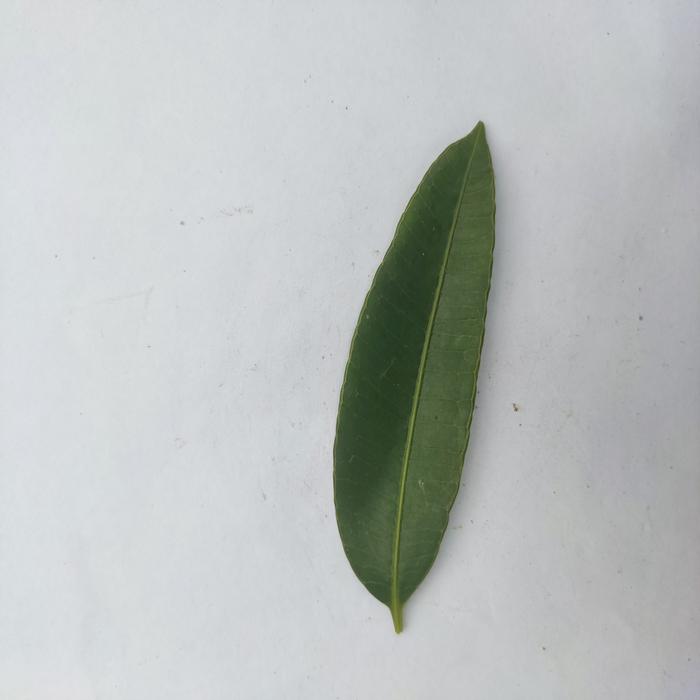
Crop: Hog Plum
Leaf condition: Heathy_Leaf